Juno (spacecraft)

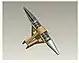
Radio and Plasma Wave Sensor

This instrument will identify the regions of auroral currents that define Jovian radio emissions and acceleration of the auroral particles by measuring the radio and plasma spectra in the auroral region. It will also observe the interactions between Jupiter's atmosphere and magnetosphere. The instrument consists of two antennae that detect radio and plasma waves.